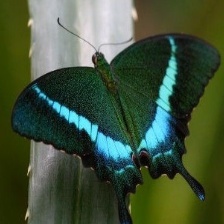
Species: BANDED PEACOCK